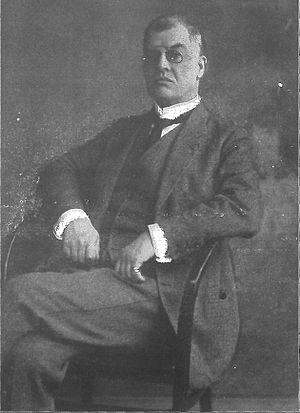
Antun Mihalović est un homme politique austro-hongrois. Il est le dernier Ban du royaume de Croatie-Slavonie de l'Empire austro-hongrois.